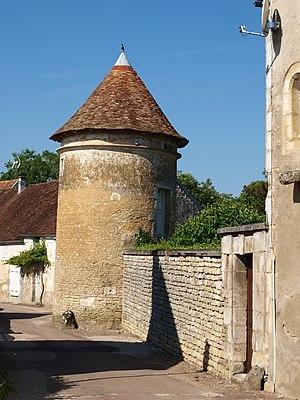
Thury (Yonne, France) , un pigeonnier